The Village Fête (Rubens)

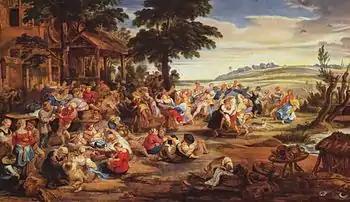
"The Village Fête" (1635–1638) by Rubens

The Village Fête, La Kermesse or Noce de village. is a painting by Peter Paul Rubens, created in 1635–1638, now in the Louvre Museum. It shows a 'kermesse' or village festivity.